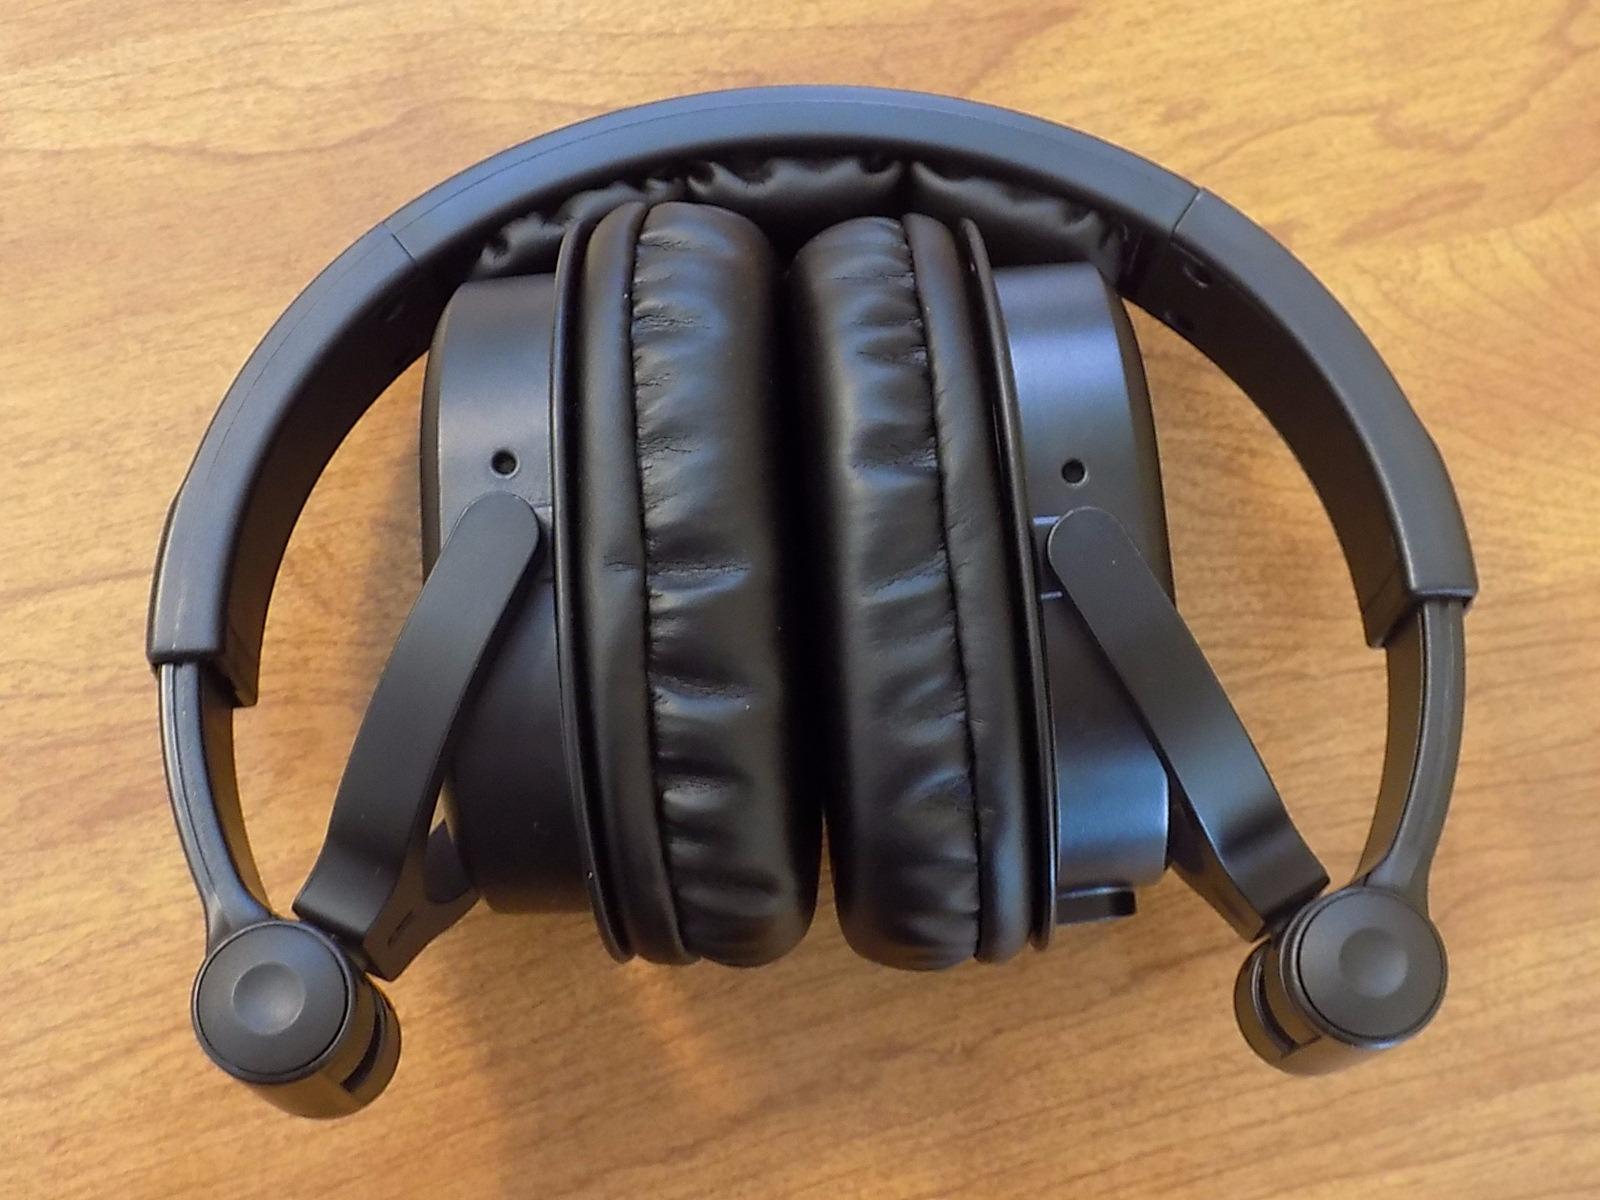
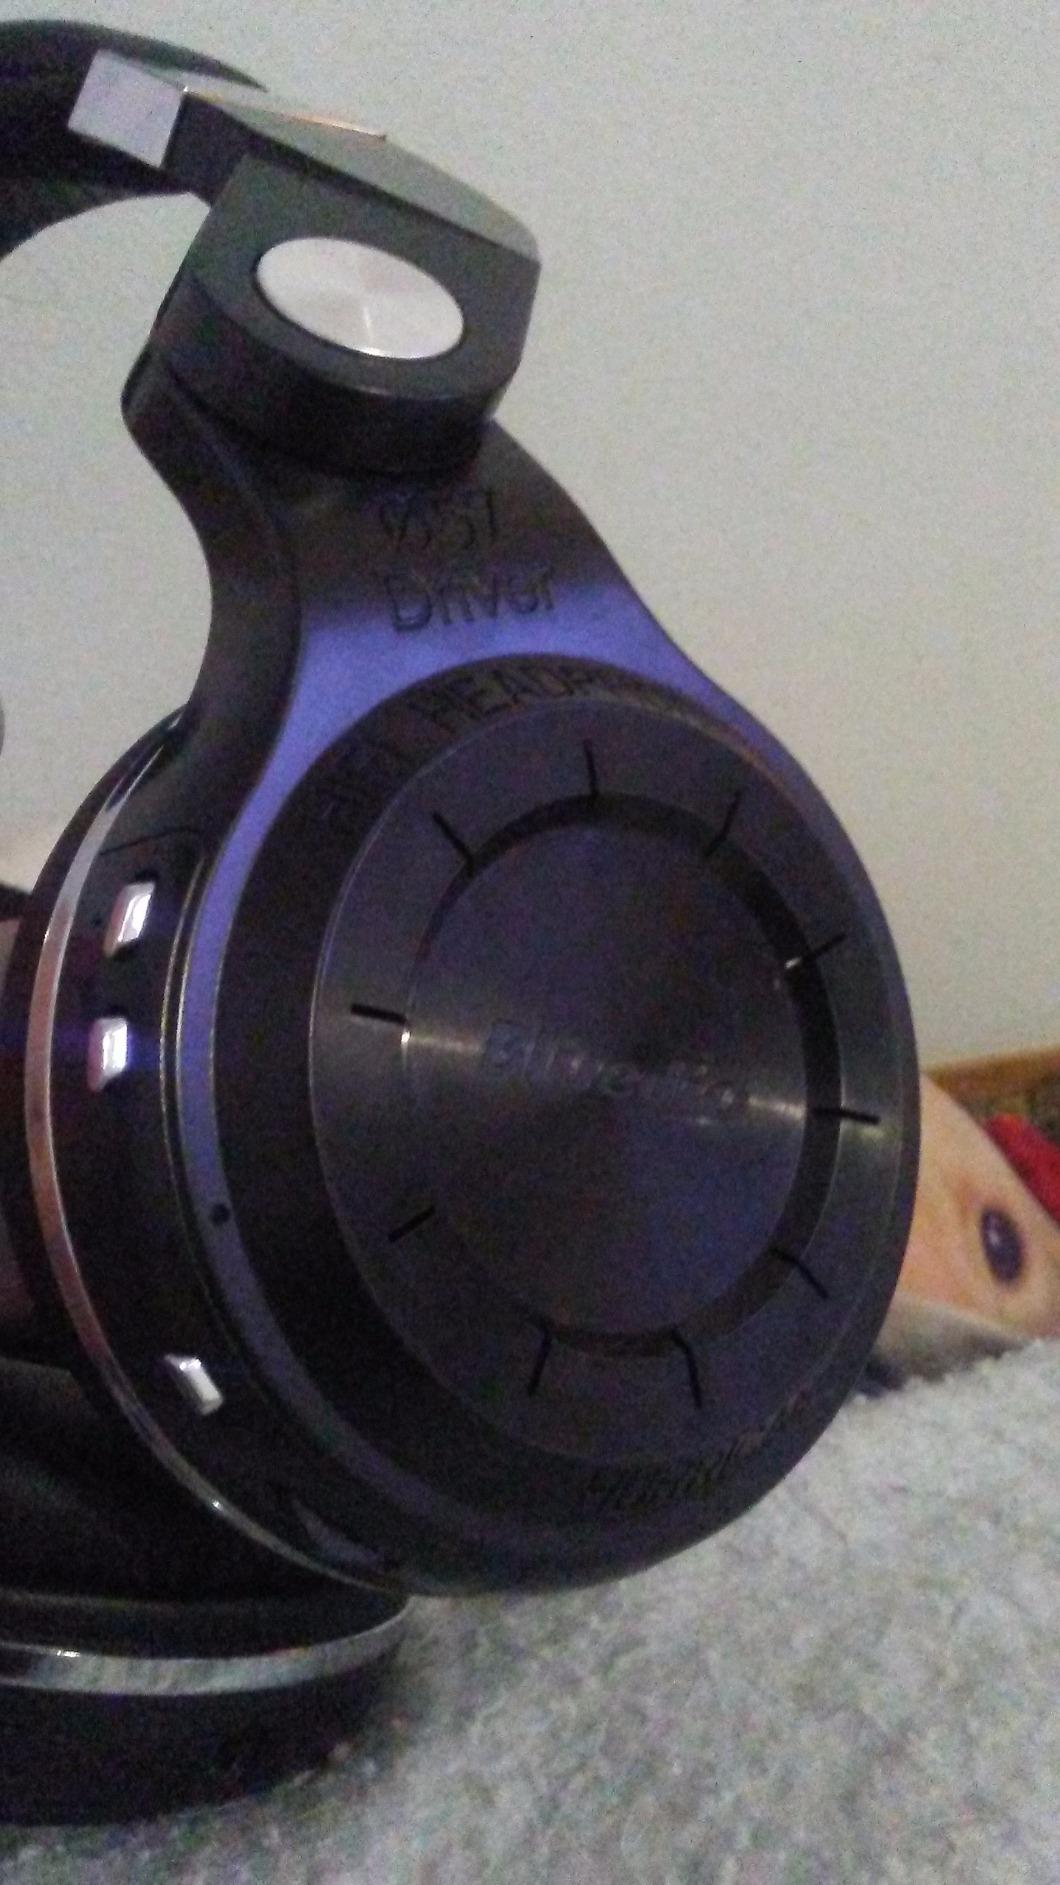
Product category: headphones
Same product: no